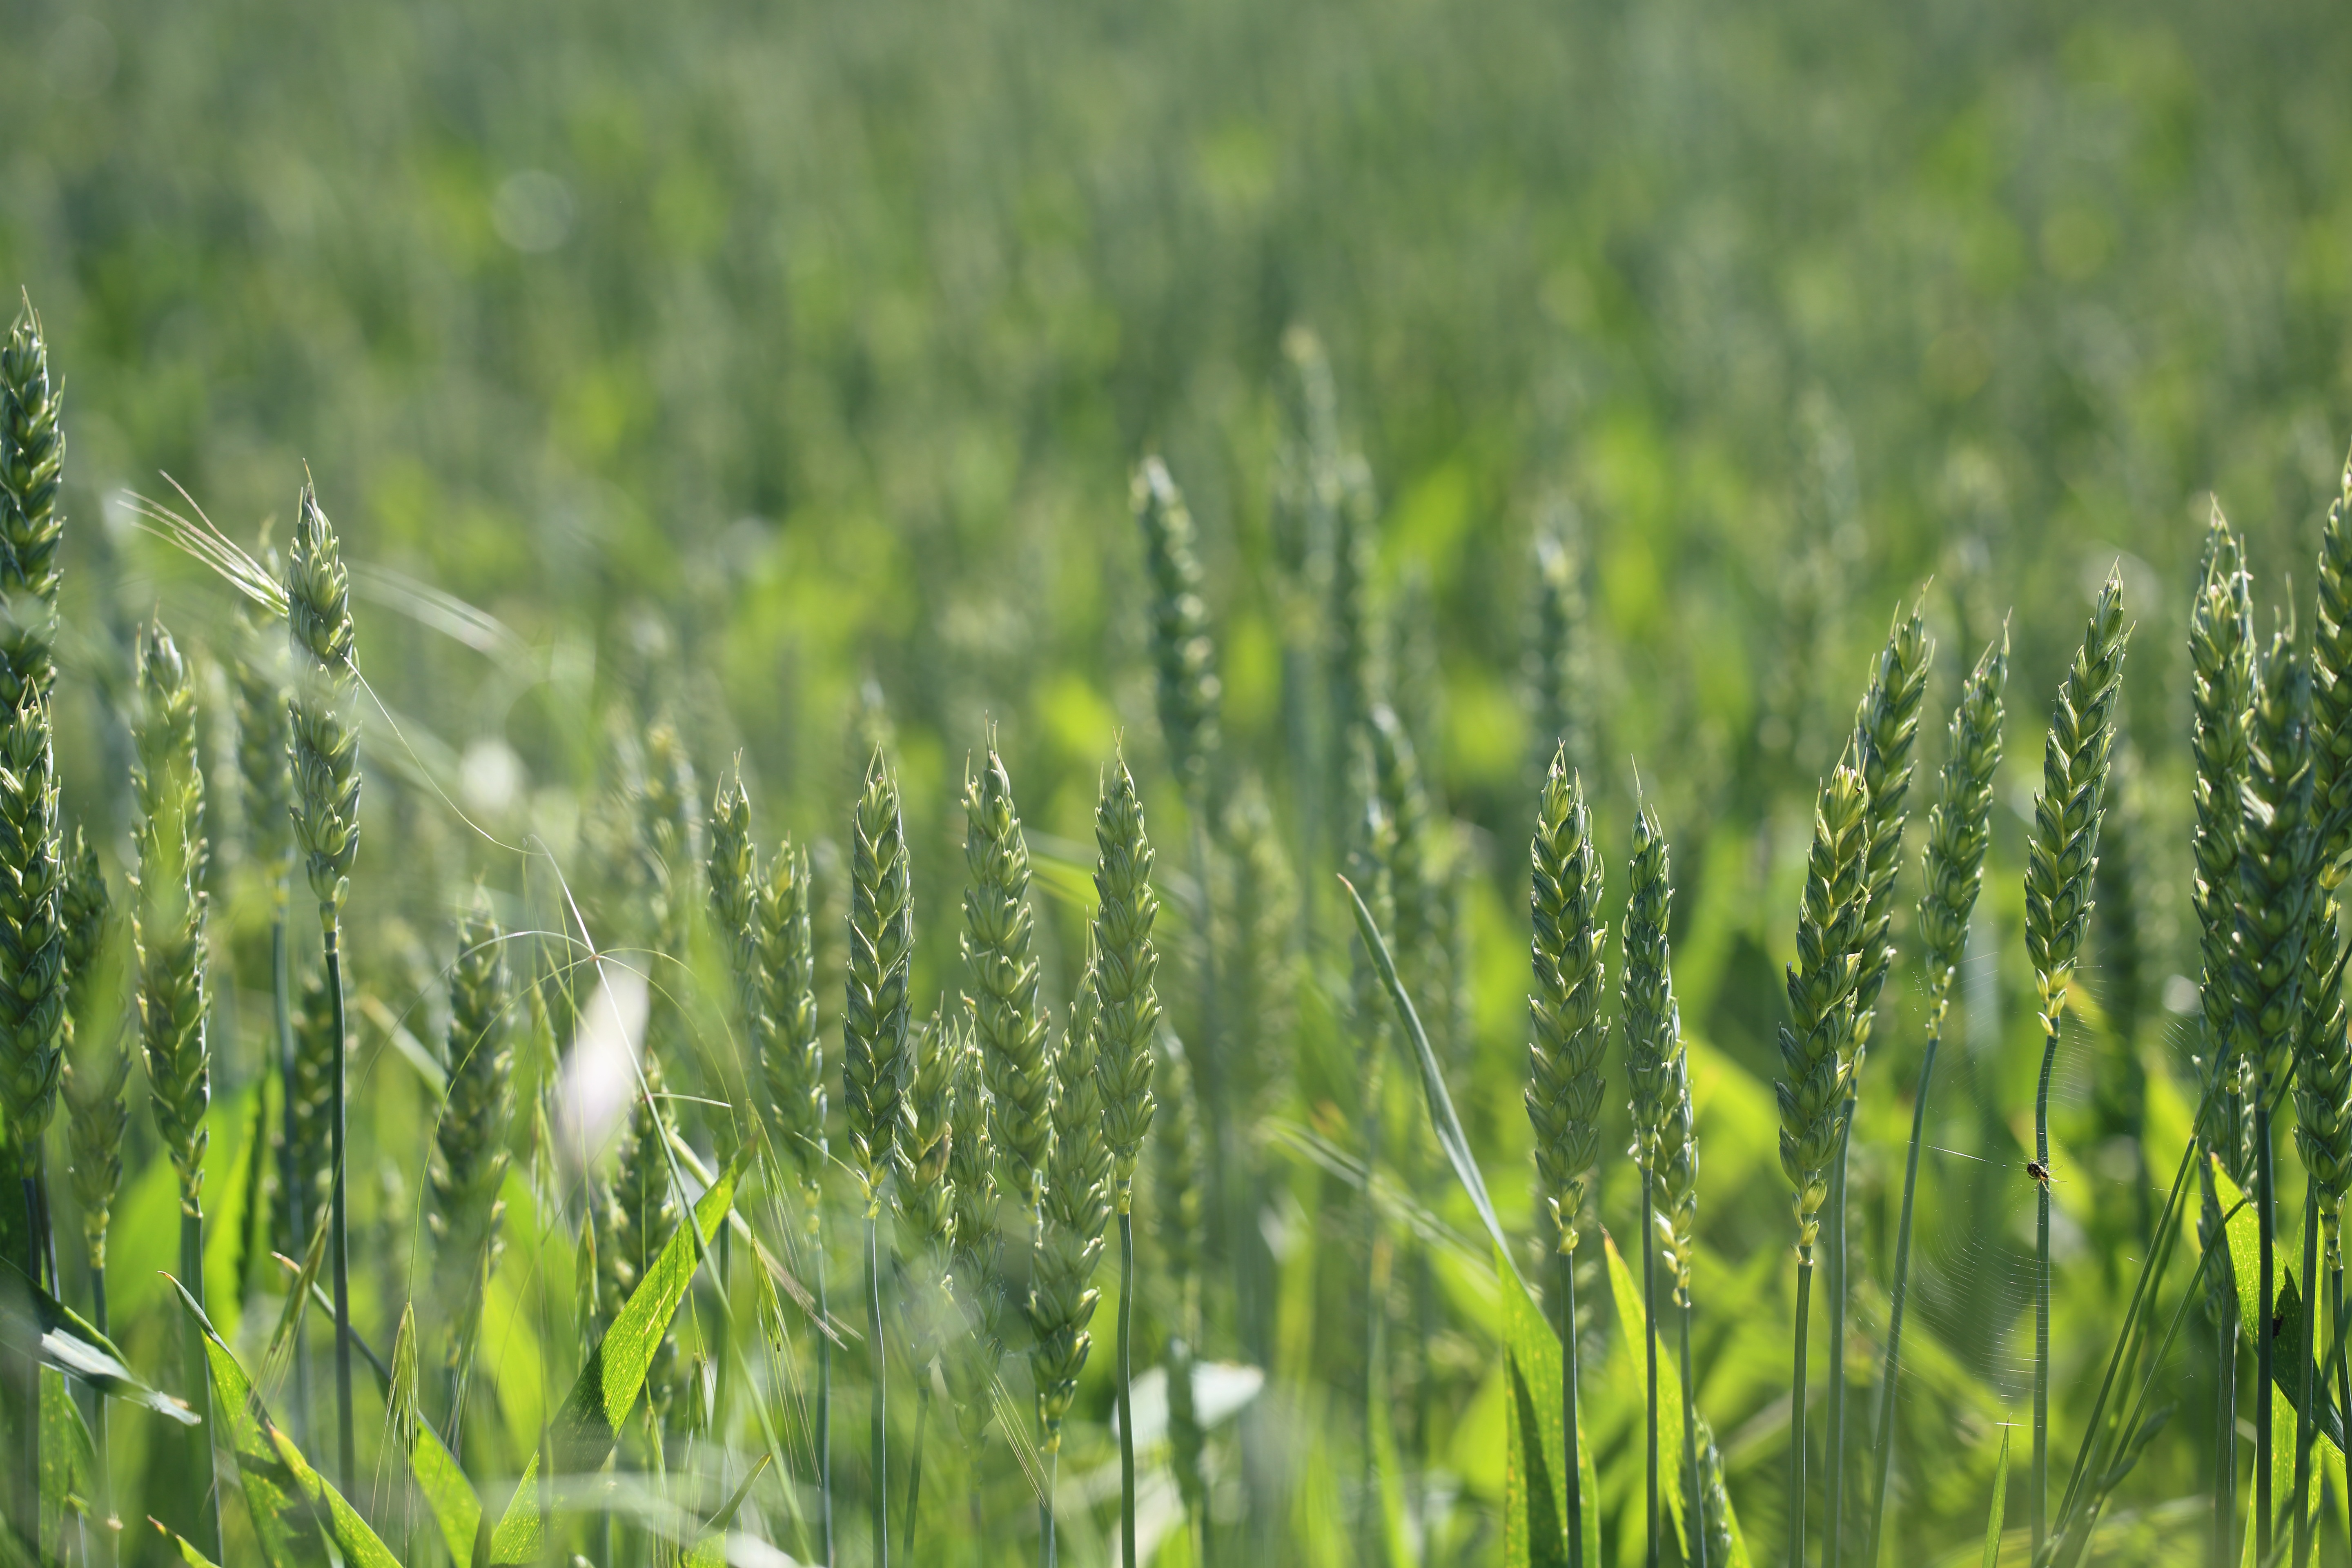
nature, grass, growth, plant, field, lawn, meadow, barley, wheat, prairie, stem, sunlight, flower, food, green, harvest, crop, pasture, agriculture, background, grassland, rye, paddy field, flowering plant, triticale, grass family, land plant, phragmites